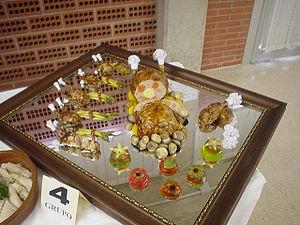
Galantine de canard.
La galantine est une spécialité en charcuterie, composée de morceaux de viande blanche entourant un mélange de farce et de salpicon, cuite en gelée.